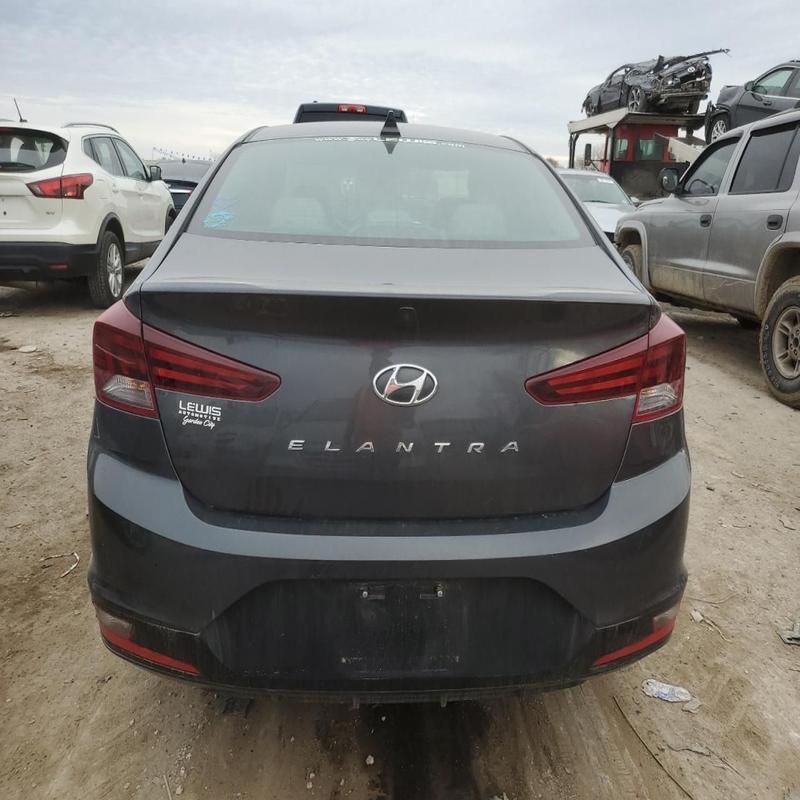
Aucun dommage détecté.
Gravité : aucun